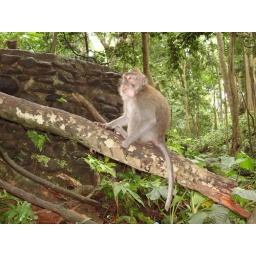
monkey forest in Ubud